Richard Turrill McMullen

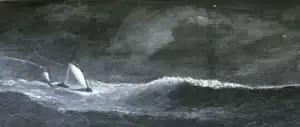
Pyceon 5 miles to Dover, illustration from the book "Down Channel" by RT McMullen

McMullen's first cruise began at Greenwich and proceeded some twenty miles down the Thames as far as Gravesend with a Thames waterman in charge. After this very short cruise he declared that ""This was the only apprenticeship I served.""